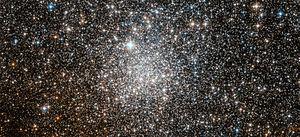
Voici une liste non exhaustive d'amas stellaires, classée par ordre alphabétique de constellations.